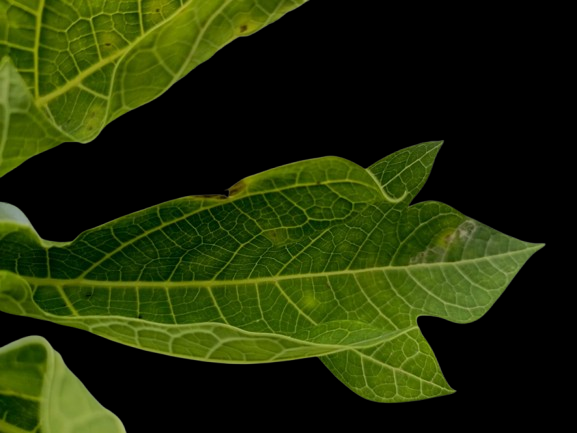
Crop: Papaya
Label: Curled_Yellow_Spot